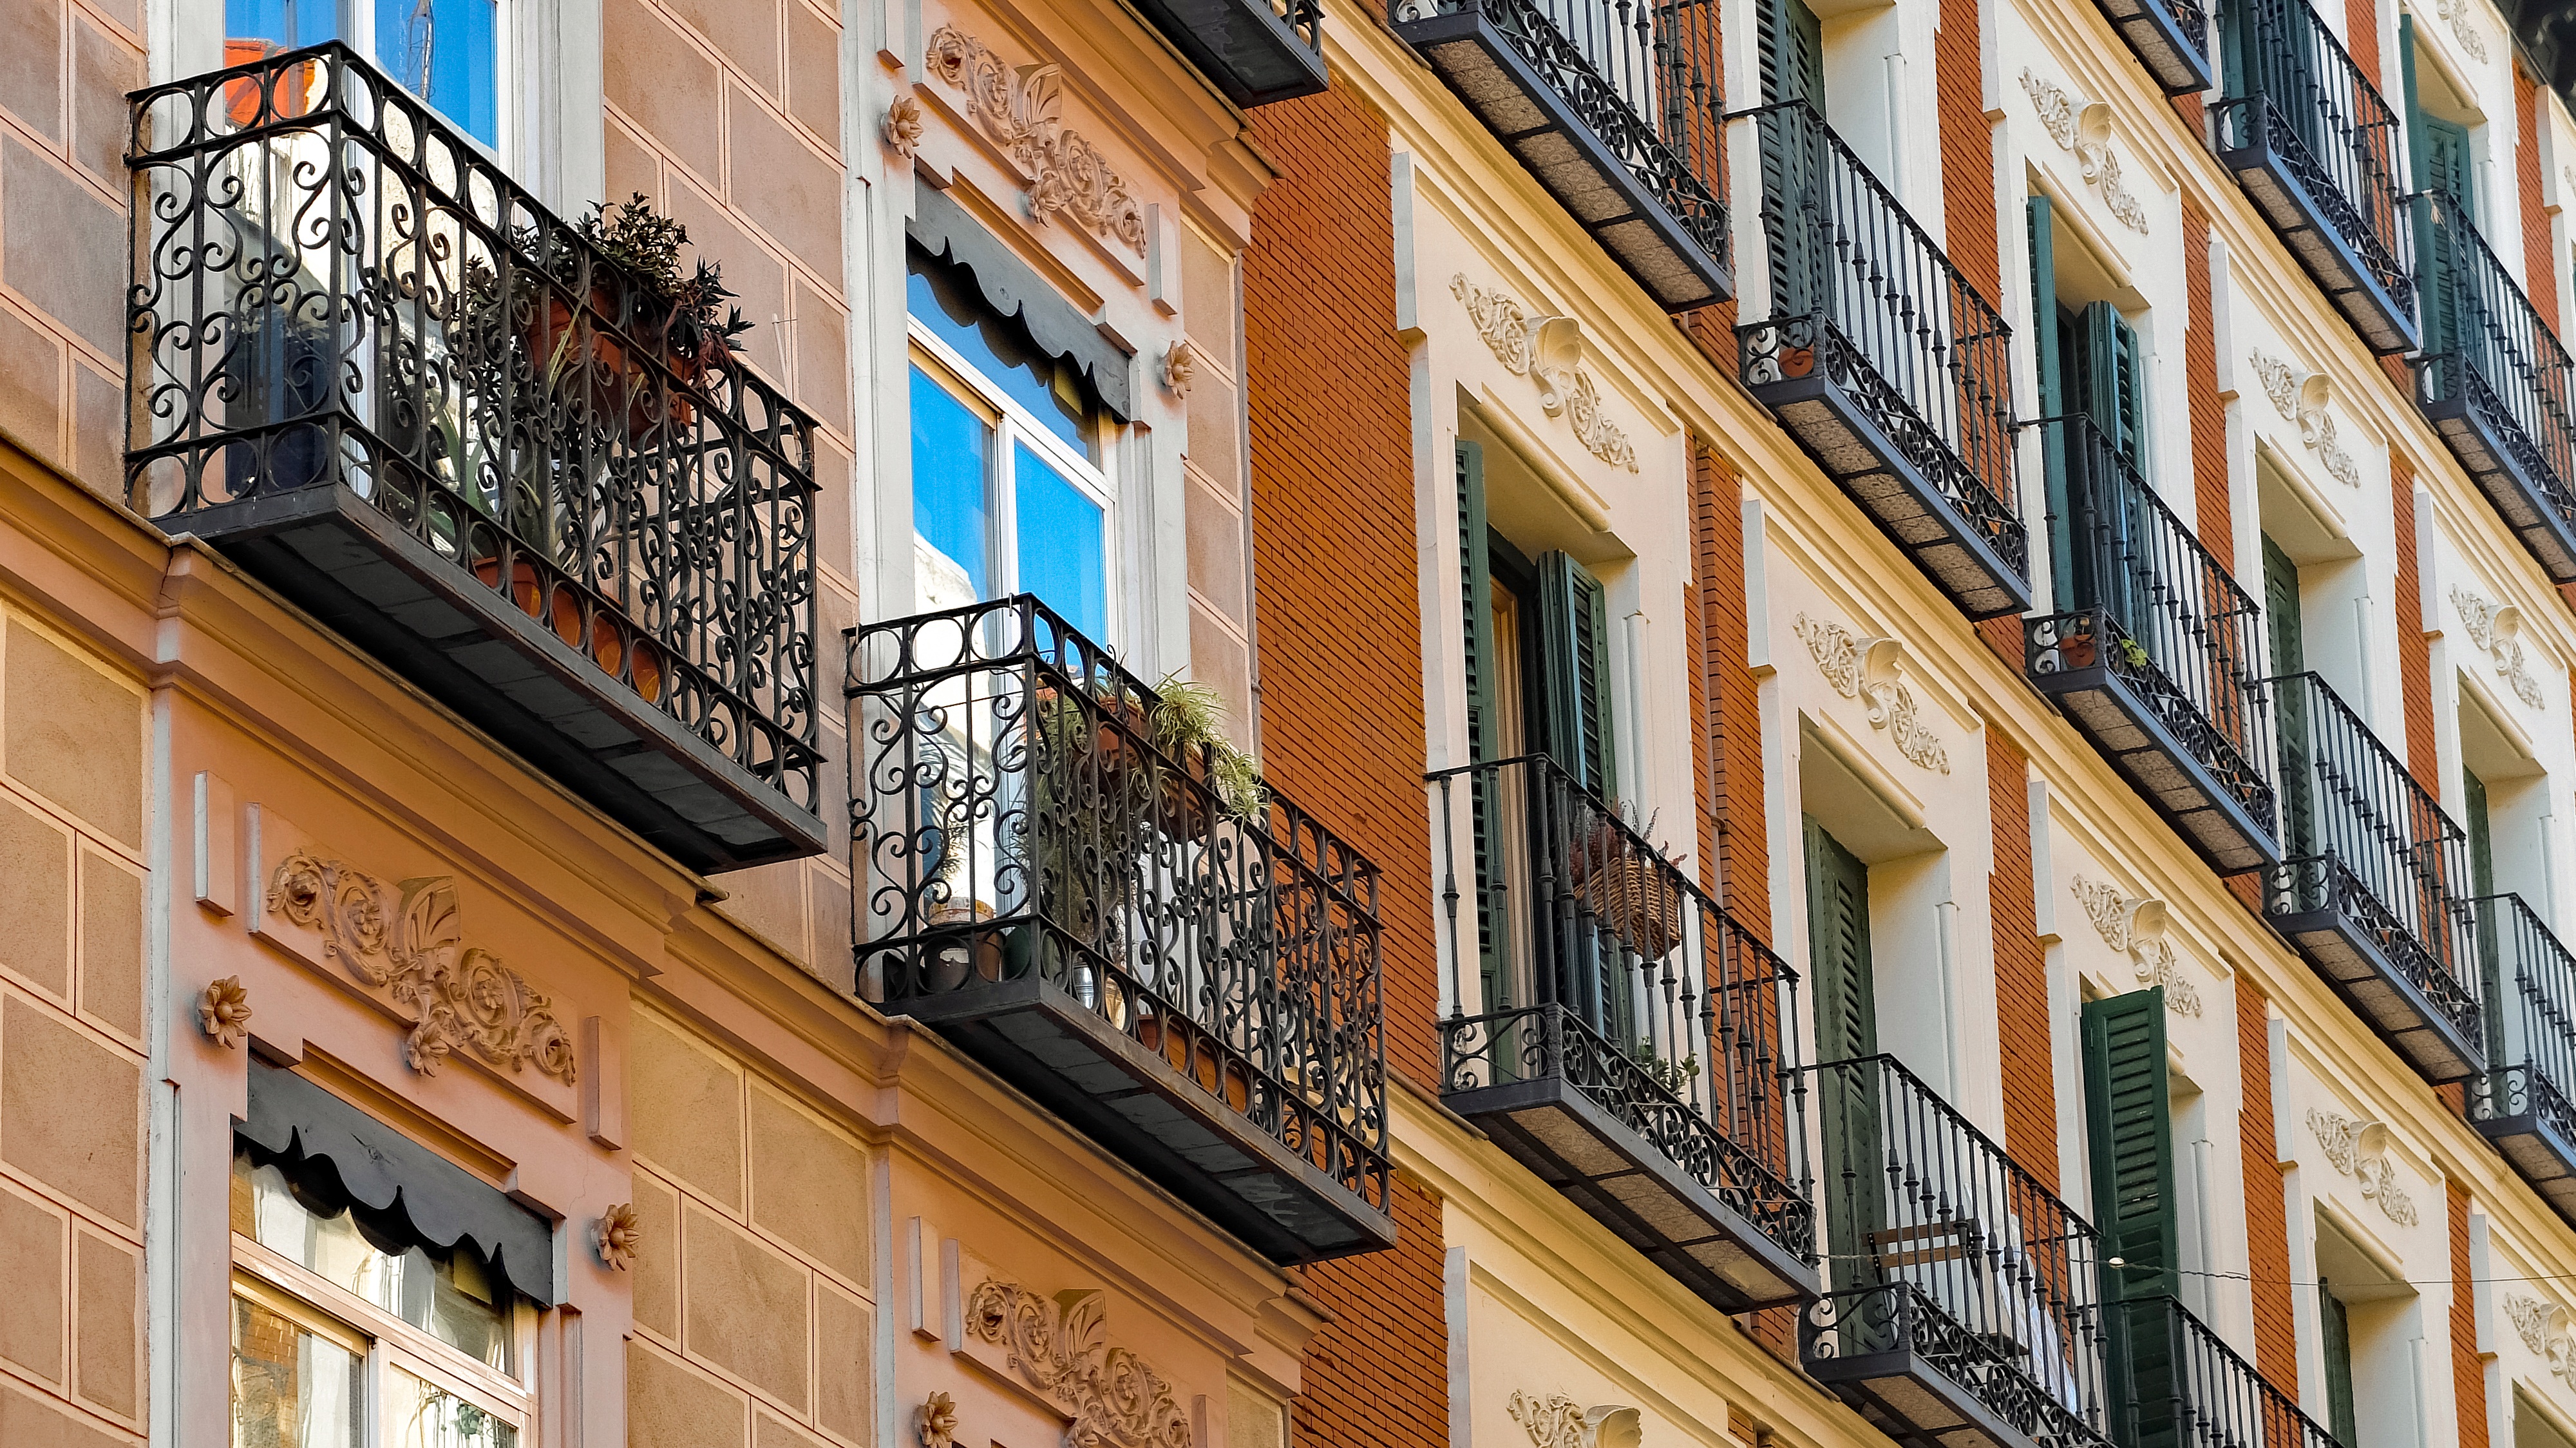
architecture, road, street, window, building, city, skyscraper, downtown, balcony, facade, spain, madrid, metropolis, neighbourhood, urban area